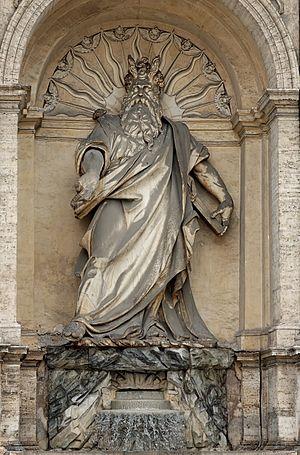
Statue de Moïse par Leonardo Sormani et Prospero Antichi. Fontaine de l'Acqua felice, via V.E. Orlando à Rome.